Our Lady of Help (Busto Arsizio)

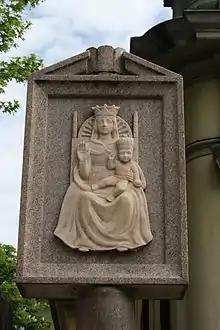
Depiction of the statue

Our Lady of Help is much depicted in Busto Arsizio. The most important of these depictions is the wooden polychrome statue made by the sculptor Fabrizio De Magistris that is located inside the Santa Maria di Piazza; it is the statue that was carried in procession through the village on April 28, 1630 to invoke the end of the plague and that, according to tradition, raised her right hand to stop the disease.